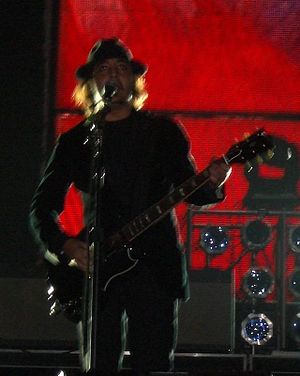
System of a Down / Historie / Toxicity og Steal this Album (2001-2003)
Guitaristen Daron Malakian skrev størstedelen af musikken til Toxicity-albummet
System of a Down er et alternativt metal-band fra Los Angeles, der blev dannet i 1995. Bandets fire medlemmer har alle rødder strækkende tilbage til det gamle Armenien, og derved forfædre som oplevede deporteringen og drabene, som den tyrkiske regering udførte på befolkningen i årene 1915-1917, kendt som Det armenske folkedrab. Medlemmerne har flere gange offentligt både via demonstrationer og gennem sange udtrykt deres ønske om, at den tyrkiske regering vedkender sig de overgreb som den udførte på befolkningen.